Pony of the Americas

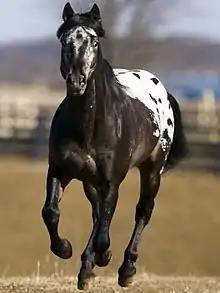
An Appaloosa, one of the founding breeds of the POA

The POA was developed in the United States in the 1950s by Les Boomhower, a Shetland pony breeder in Iowa. The foundation stallion of the breed was an Arabian/Appaloosa/Shetland pony cross with Appaloosa markings named Black Hand. Boomhower appreciated the stallion's conformation and disposition and decided to use him to develop a new breed of Appaloosa-colored ponies. In 1954, Boomhower and a group of associations founded the Pony of the Americas Club, with Black Hand receiving the first registration number. A year later, twelve ponies and twenty-three members had been registered. The club's goal was to develop a medium-sized pony for older children and small adults, with the coloration of the Appaloosa, the refinement of the Arabian and the muscle and bone of an American Quarter Horse. Originally the height requirement called for ponies between ; in 1963 this was changed to a range of , and in 1985 a final change was made to height, raising the upper limit to .